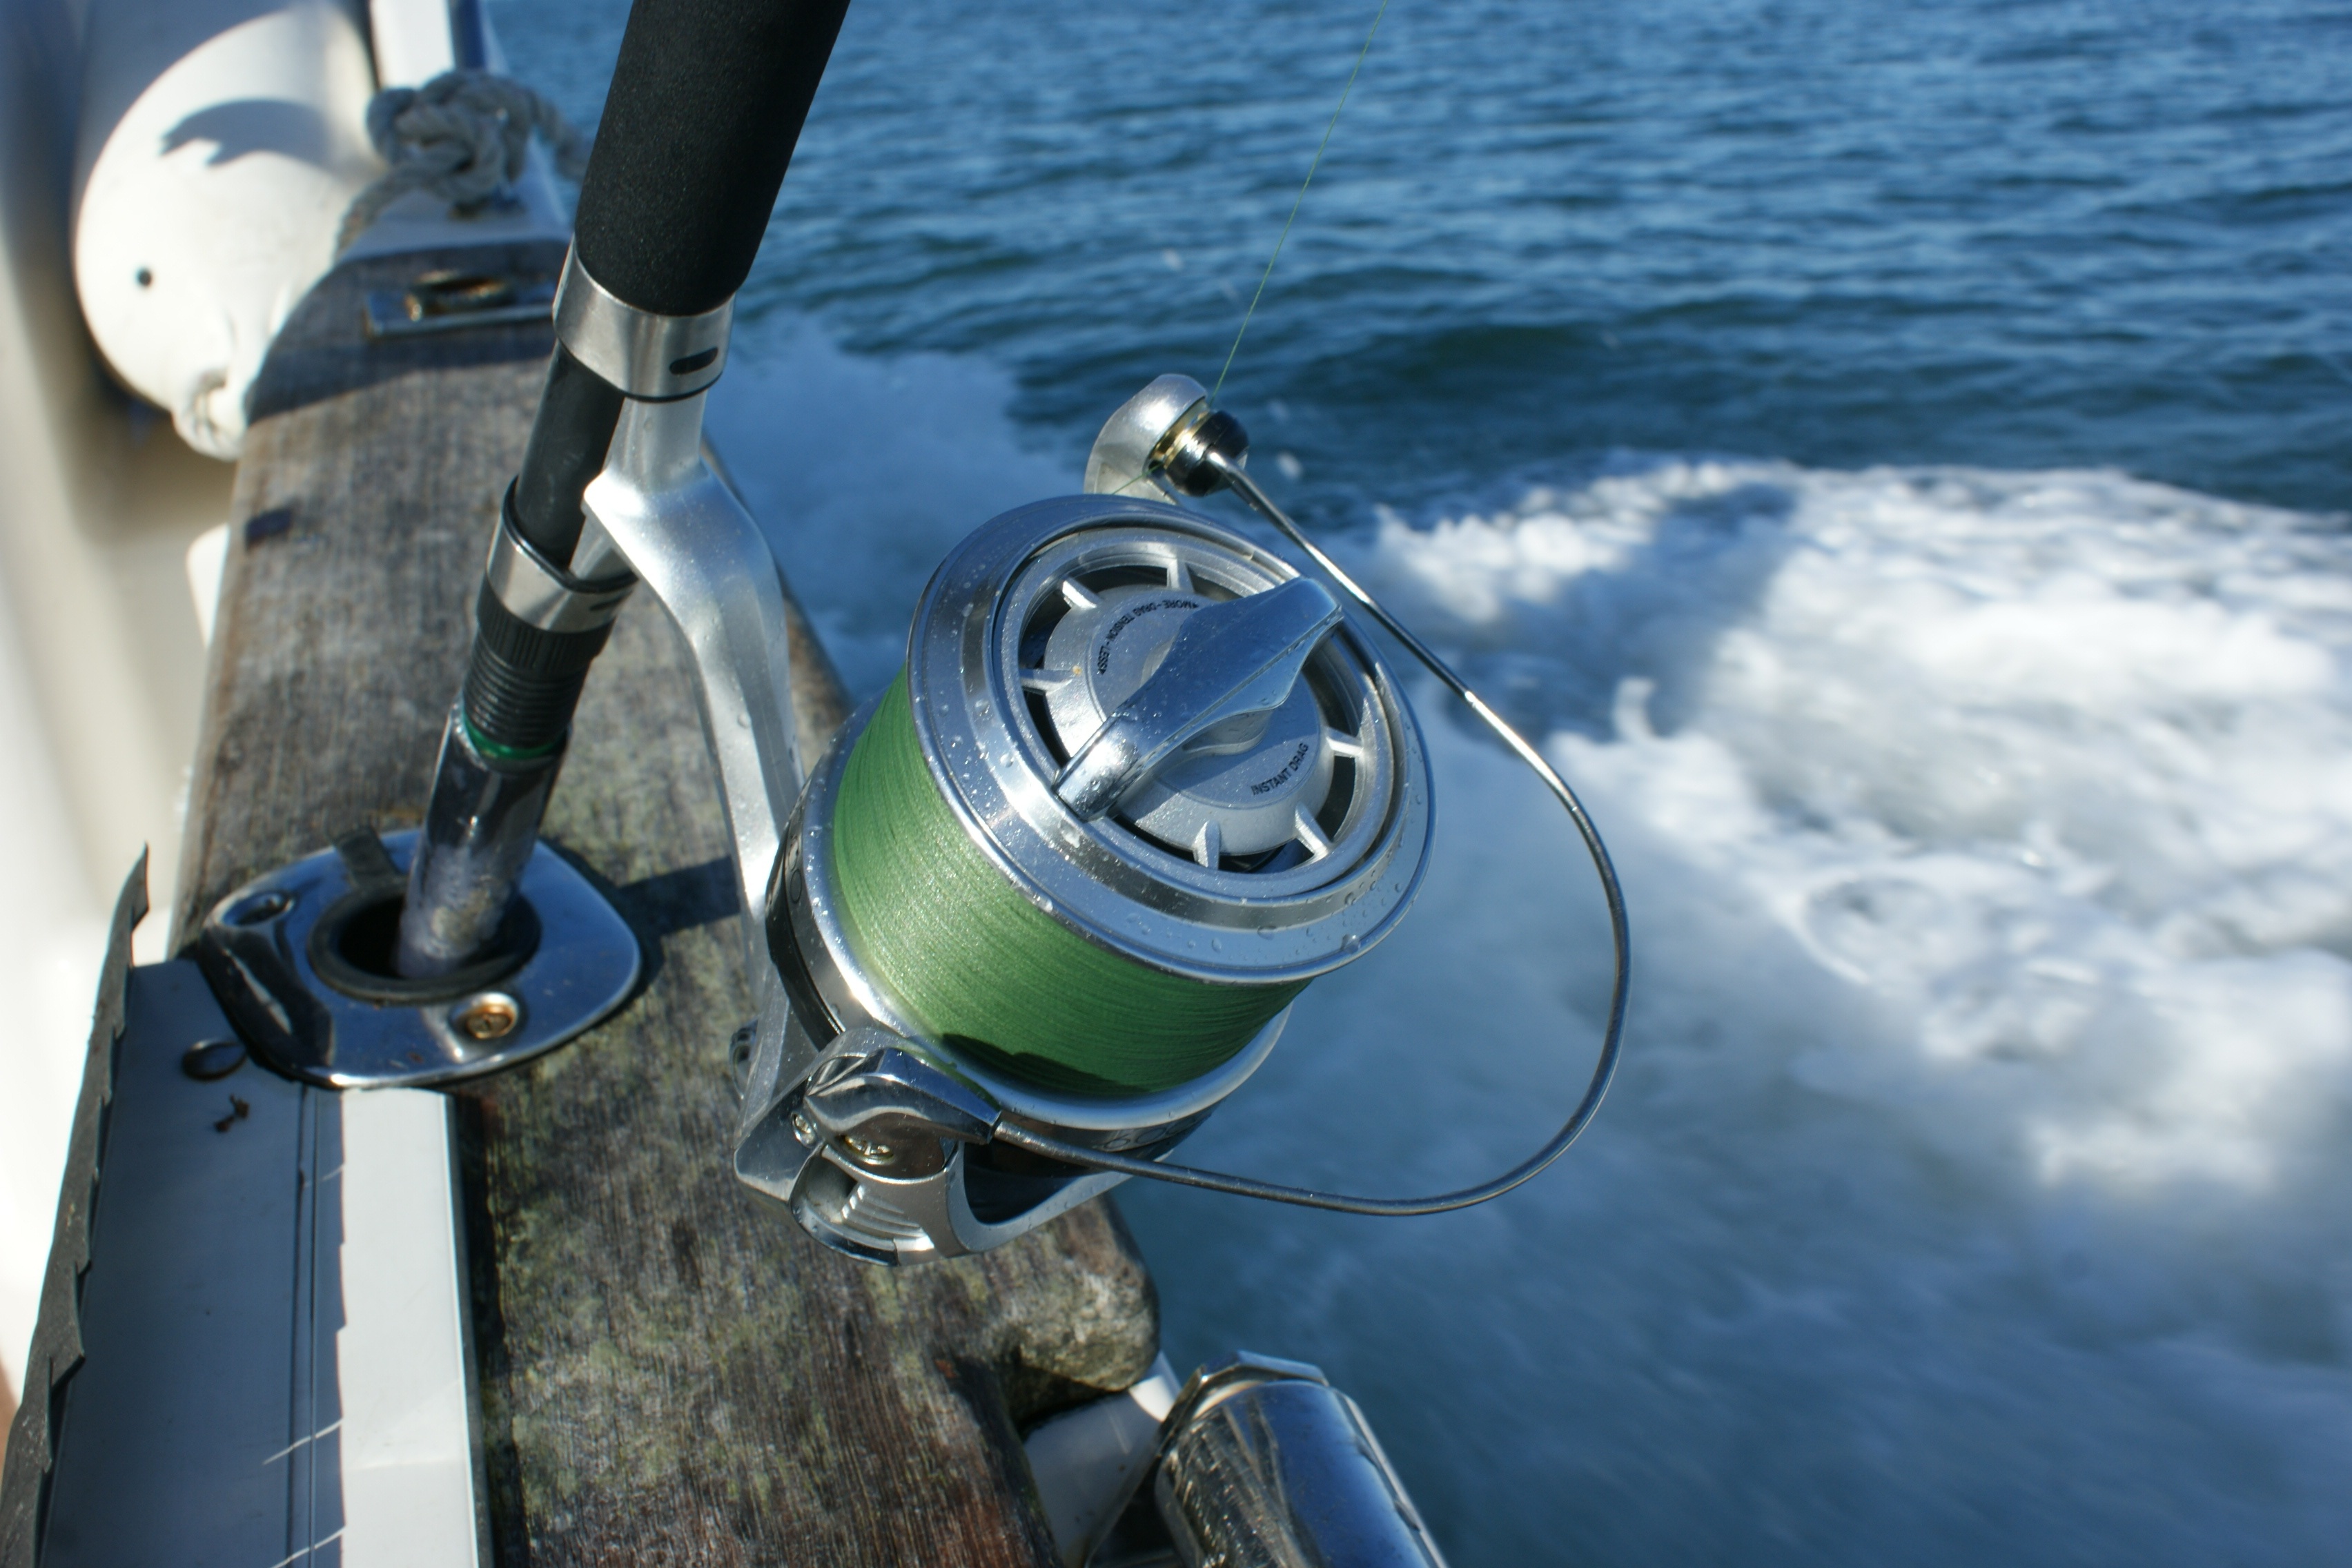
water, boat, wheel, vehicle, fishing, launch